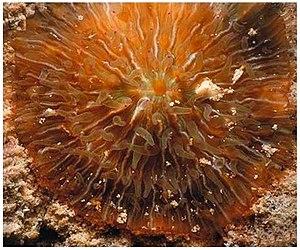
Heliofungia fralinae est une espèce de coraux appartenant à la famille des Fungiidae.